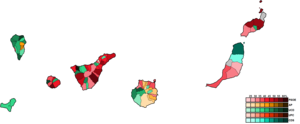
Les élections générales espagnoles de 1982 se sont tenues le dimanche 28 octobre 1982 afin d'élire les 350 députés et 208 des 266 sénateurs de la IIᵉ législature des Cortes Generales. 13 députés sont élus dans les îles Canaries.